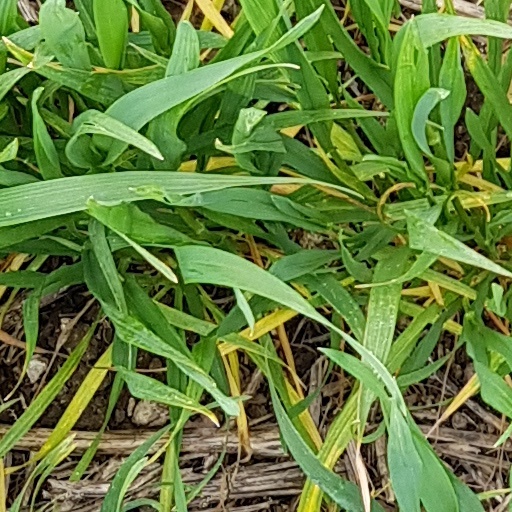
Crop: wheat